Simon Hammond

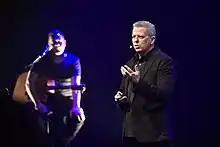
Simon Hammond with collaborator Sam Vandenberg during a performance of Lectern Rock in 2016

Hammond is a frequent keynote speaker, with appearances at The Melbourne International Fashion Festival and Melbourne International Business Forum.